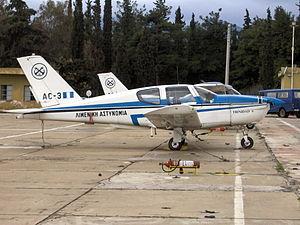
La Garde côtière hellénique est la garde côtière nationale de la Grèce. Comme de nombreux autres garde-côtes, c'est une organisation paramilitaire qui peut soutenir la marine hellénique en temps de guerre, mais qui réside sous un contrôle civil distinct en temps de paix. Il a été fondé en 1919 par une loi du Parlement et le cadre juridique de sa fonction a été réformé en 1927. Le nom actuel est spécifié dans la loi 3022/2011.